Hawker Hurricane variants

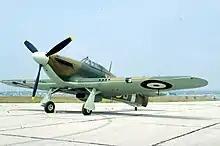
Hawker Hurricane IIA at the National Museum of the United States Air Force

In 1939, several changes were made to the Hurricane. The powerplant was changed to the Merlin III driving a de Havilland or Rotol constant speed metal propeller. Ejector exhaust stacks were fitted for added thrust. The fabric-covered wings were replaced by re-stressed metal-covered wings. An armour-glass panel was incorporated on the front of the windscreen. The "rod" aerial mast was replaced by a streamlined, tapered design.